Kharkovchanka

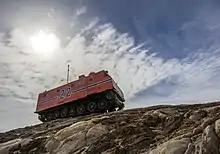
Kharkovchanka close to the Zhongshan Station in Antarctica (2014)

Kharkovchanka (Russian: Харьковчанка) or Kharkivyanka ("Woman of Kharkiv"), code name: Manufacture 404S, is a model of Antarctic off-road vehicle made circa 1957–1958 in the Soviet Union, designed and built by the Kharkov Transport Engineering Plant, Ukraine and later manufactured in Kharkiv by the Malyshev Factory. Based on the AT-T tractor platform (itself based on the T-54 tank). In December 1959 two of them ("21" and "23") were delivered to Antarctica and reached the South Pole. The massive off-road snow vehicle had a total of a small galley, toilet, oven, and eight beds.